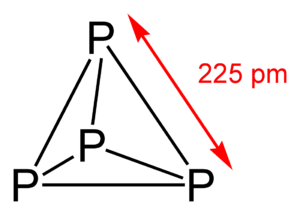
Le phosphore élémentaire peut exister sous formes amorphes ou cristallines : il s'agit de formes allotropiques du phosphore. Les plus communes sont le phosphore blanc et le phosphore rouge solides. Il existe également des formes violet et noir, toujours sous forme solide. Le phosphore gazeux existe sous la forme de diphosphore et de phosphore atomique.